Wes Streeting

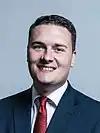
MP portrait, 2017

In July 2024, Streeting was appointed Secretary of State for Health and Social Care. He became a member of the Privy Council on 10 July 2024. Declaring the NHS to be broken, Streeting vowed to resolve the junior doctor strikes and decrease waiting times. New negotiations were held with the Labour government, which ended the dispute with Junior doctors on 17 September.